2012 Chevrolet Detroit Belle Isle Grand Prix

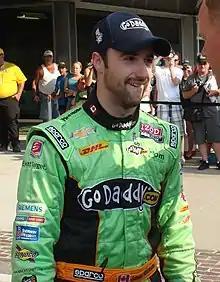
James Hinchcliffe struck track debris on lap 39, forcing his retirement and a red flag.

On lap 39, James Hinchcliffe fell victim to the deteriorating track. Going through turn six, he struck a large piece of asphalt that had lifted from the track. After hitting his front wing, it then went under the car and propelled it into the air. With no traction, Hinchcliffe was unable to control his car and was sent into the tire wall. Hinchcliffe was angry after the race, and claimed that the track should have been fixed earlier: "The fact that (race control) let it go as far as they did, essentially waiting for someone to crash as a result of it before they did something, is very unsafe." He said that the track had lifted much earlier in the race, but that the drivers had been forced to keep avoiding the debris, which was on the racing line. On the same lap, Takuma Sato clipped the curb going into turn 12 and lost control of his car before hitting the wall, forcing his retirement. The two crashes drew a full track caution, and the cars drove behind the safety car for six laps before a red flag was given on lap 45.